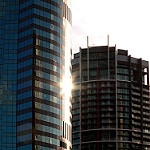
Label: non_damage_buildings_street